History of Rensselaer Polytechnic Institute

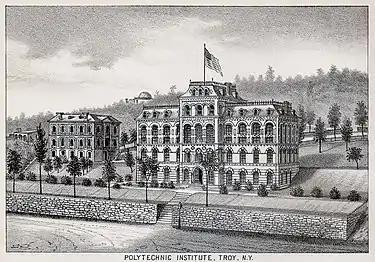
Engraving of RPI in 1876

One of the most well known events in Troy's early history is the Great Fire of 1862, which destroyed over 507 buildings in Troy and gutted in the heart of the city. The fire started around noon on May 10 due to sparks from a passing locomotive setting a shingle of the Rensselaer and Saratoga Railroad Bridge on fire. Due to unfavorable winds, the fire spread to a broad belt of flame across the city in less than an hour and a half. By six o'clock, the fire brigade stayed the spread of the fire at Donohue & Burge's carriage factory on 7th and Congress. As night fell, the view from 8th Street was still a no little grandeur. "Here and there unquenched flames illuminated desolated spaces, and great beds of fire glowed among the blackened walls of the destroyed buildings."